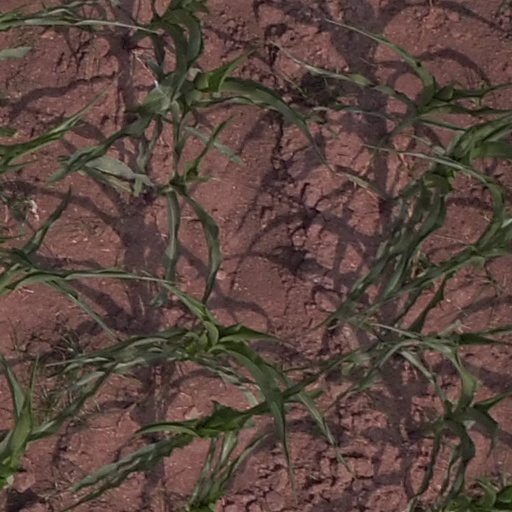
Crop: maize; corn